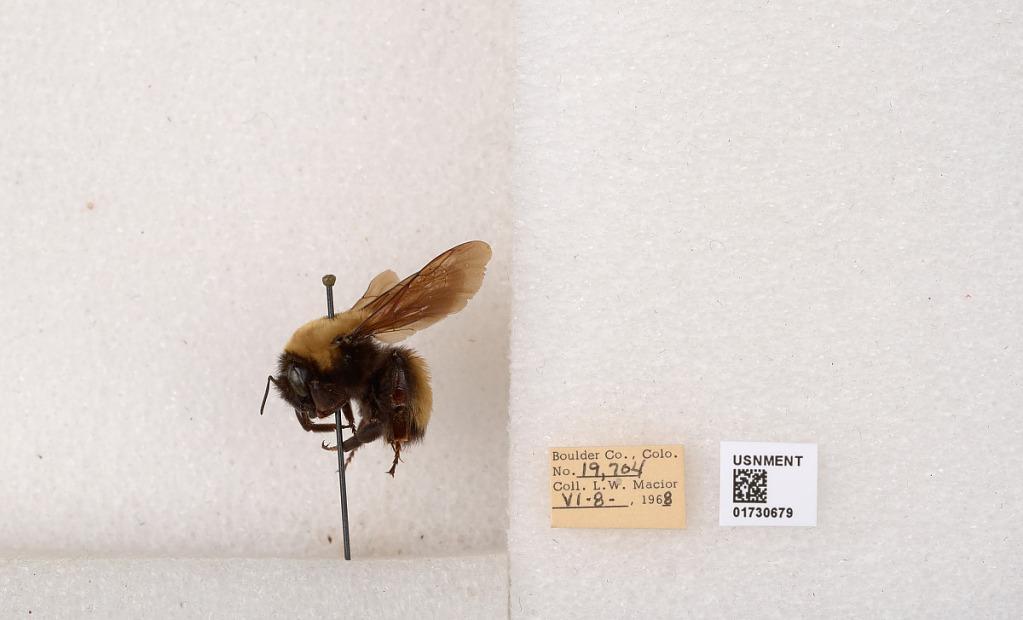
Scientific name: Bombus (Bombus) nevadensis Cresson
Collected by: L. Macior
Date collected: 1968-6-8
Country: United States
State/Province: Colorado
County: Boulder
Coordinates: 40.0925, -105.358